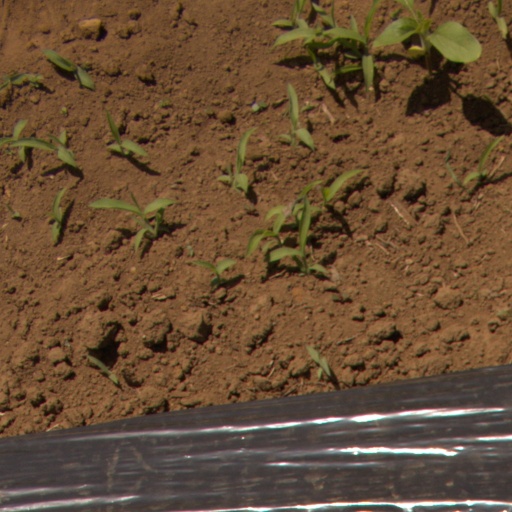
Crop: Jerusalem artichoke